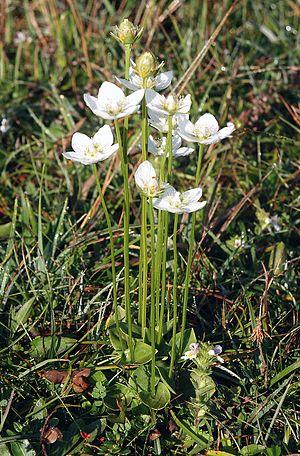
La Parnassie des marais est une plante herbacée vivace appartenant au genre Parnassia et à la famille des Célastracées.
Le Mazis est une commune française située dans le département de la Somme, en région Hauts-de-France.
Cette liste de Tracheophyta de Bosnie-Herzégovine, ainsi que d’espèces introduites est un aperçu incomplet d’espèces de mousses, de fougères, de gymnospermes et d’angiospermes citées dans la littérature disponible en langues bosniaque, croate, serbe et serbo-croate. Cet aperçu n’inclue pas des espèces cultivées ni celles occasionnellement introduites.